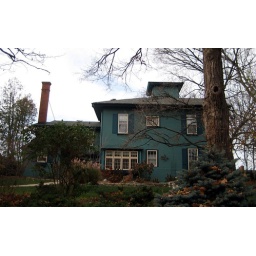
This house is a little hard to see with the trees around it. It was built in 1857!